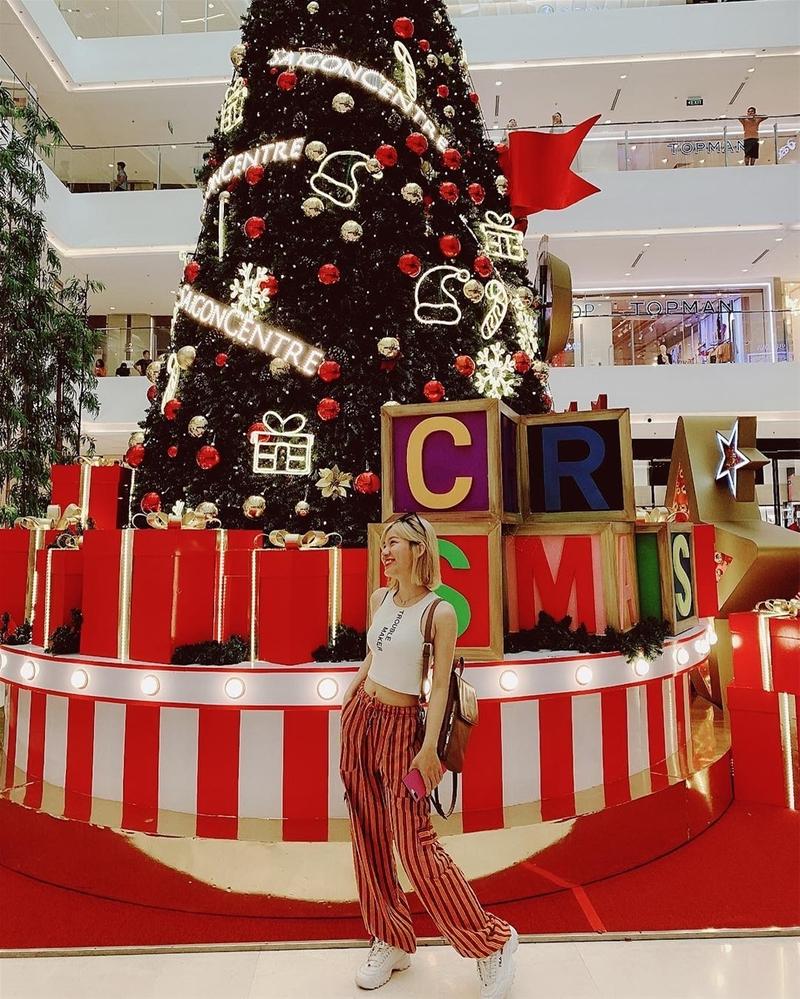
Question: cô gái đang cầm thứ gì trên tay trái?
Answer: cô gái đang cầm một chiếc điện thoại trên tay trái